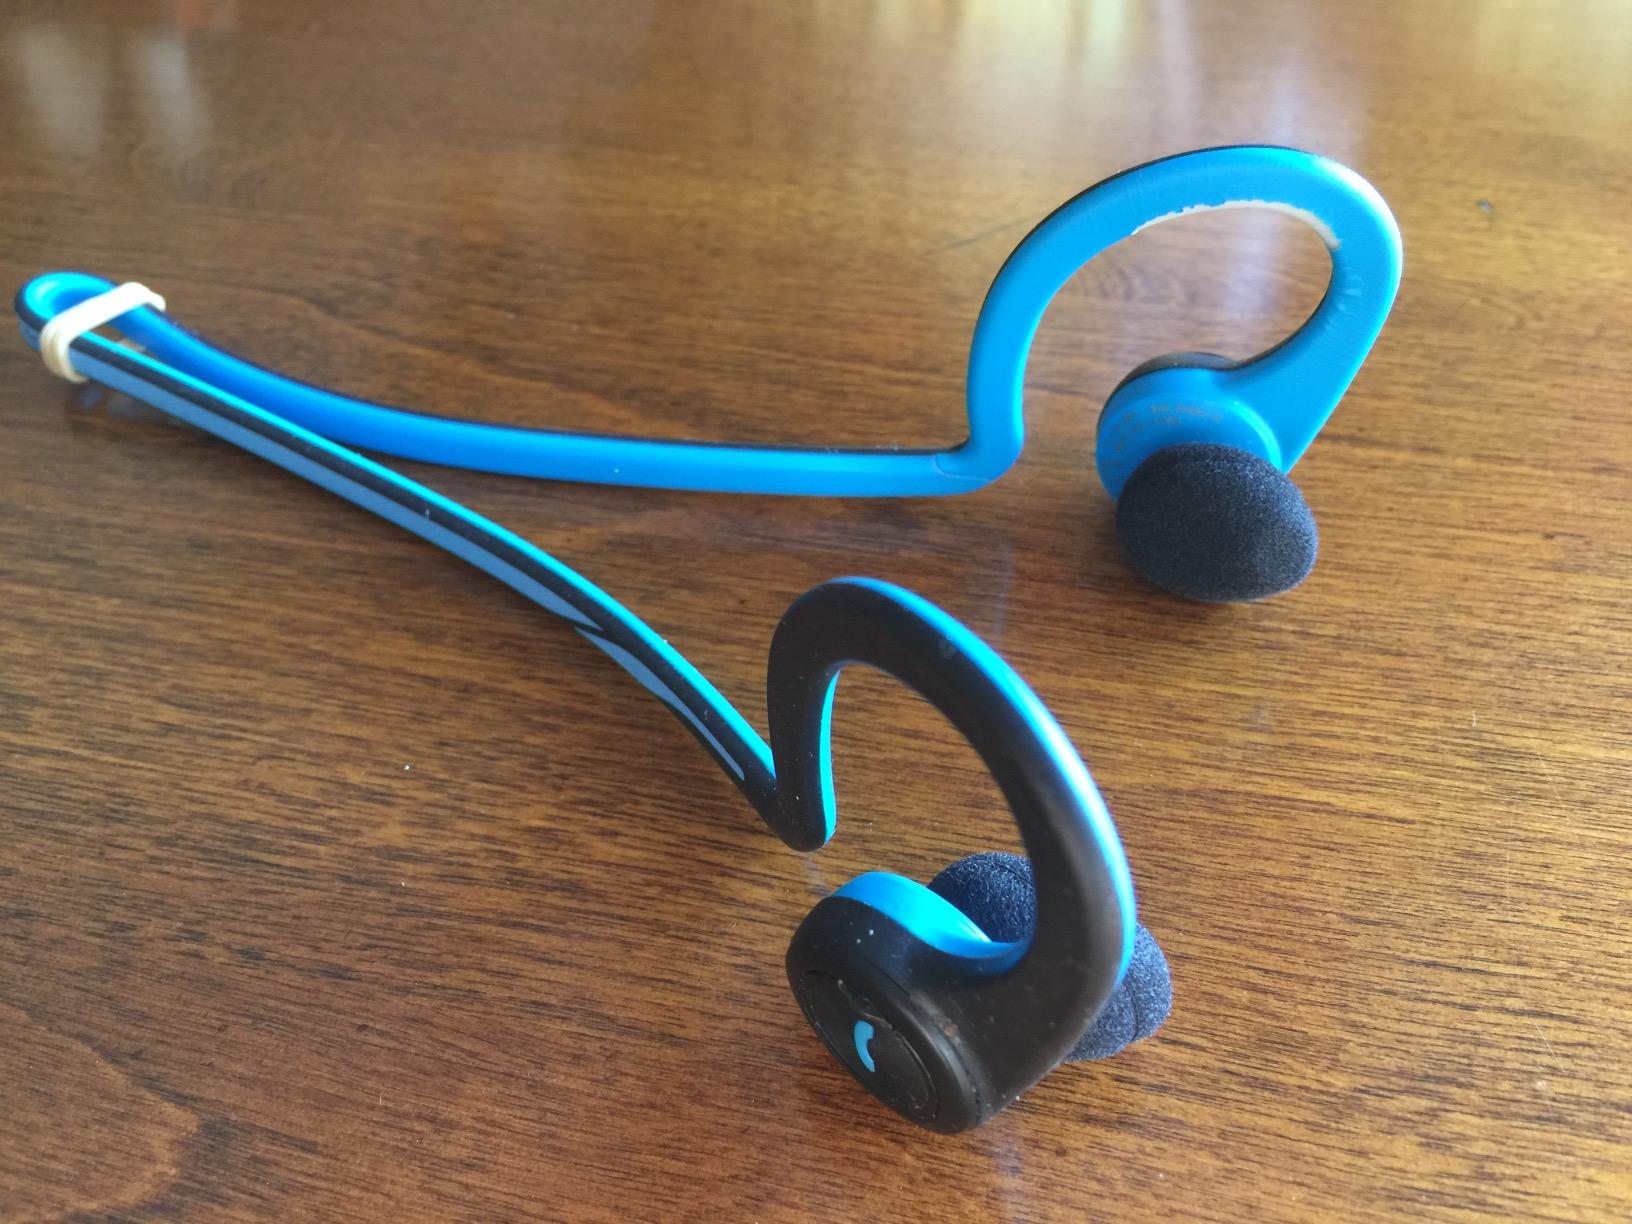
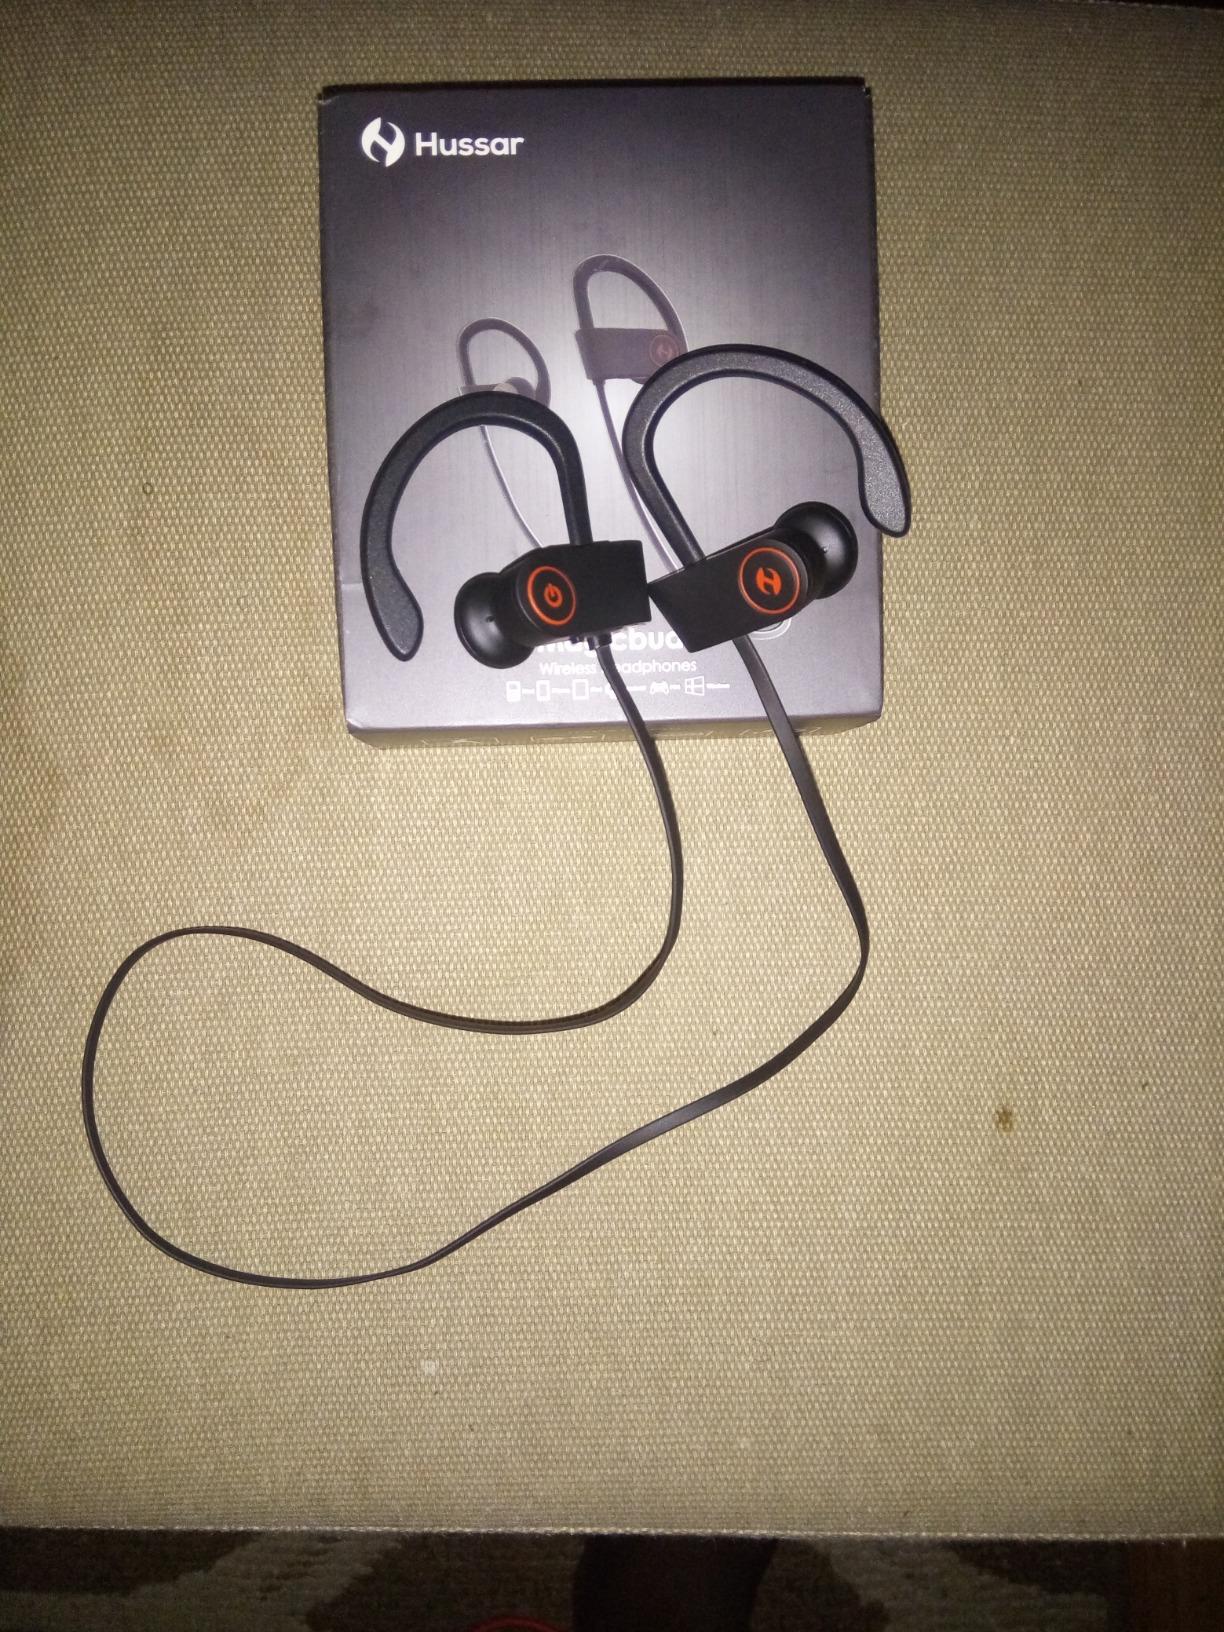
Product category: headphones
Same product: no